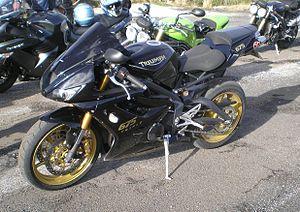
La Daytona est une moto sportive construite par la firme britannique Triumph.